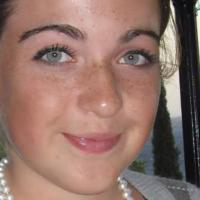
Age group: age 11-20